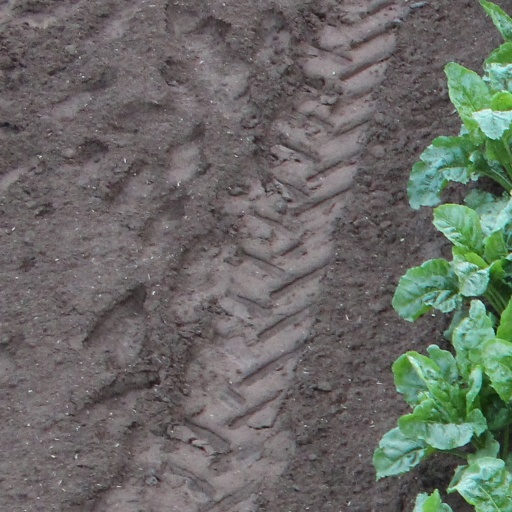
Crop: sugar beet